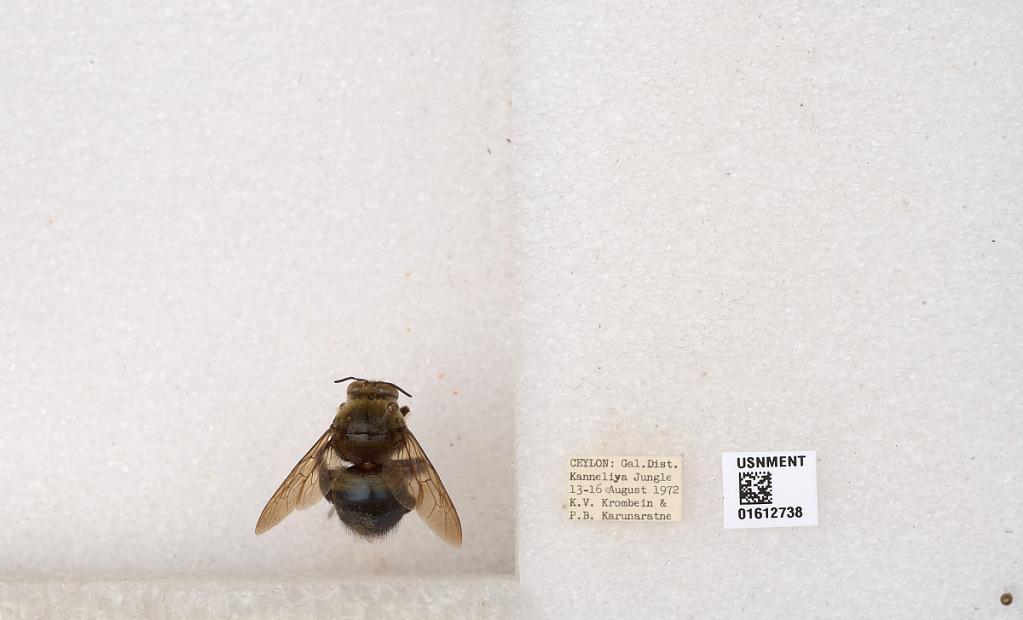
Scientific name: Xylocopa (Zonohirsuta) sp.
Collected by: P. Karunaratne
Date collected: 1972-8-13
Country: Sri Lanka
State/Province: Southern
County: Galle
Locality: Kanneliya Jungle